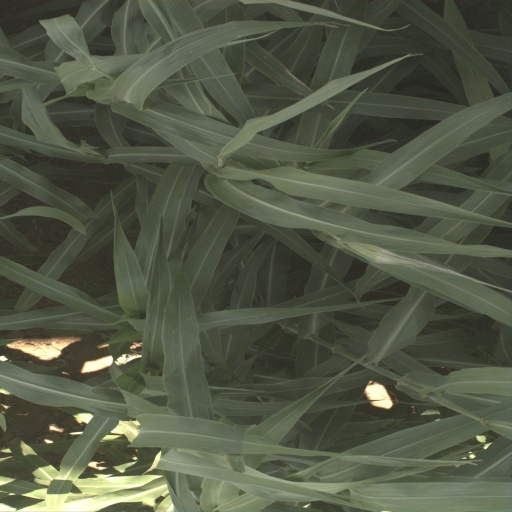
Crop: sorghum